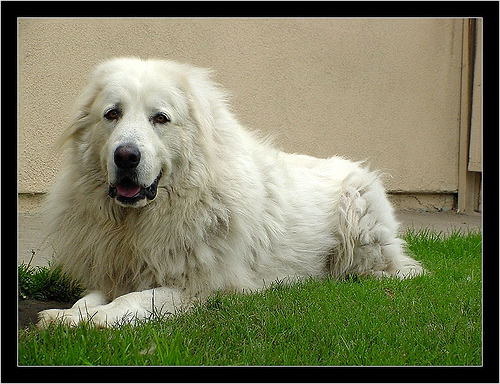
Animal: dog
Breed: great pyrenees